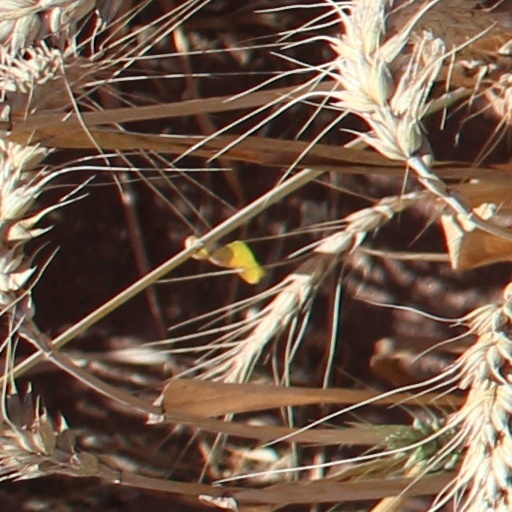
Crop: wheat